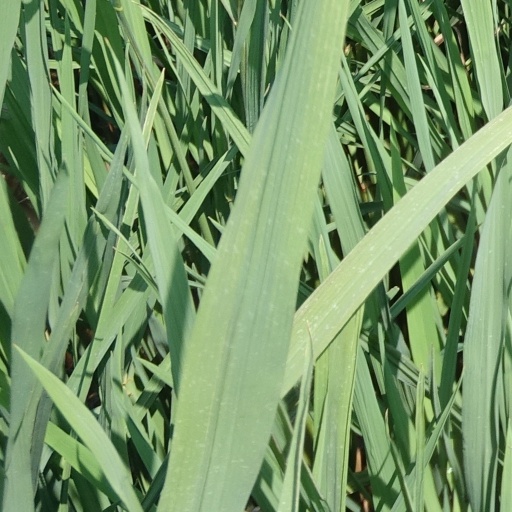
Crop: rice